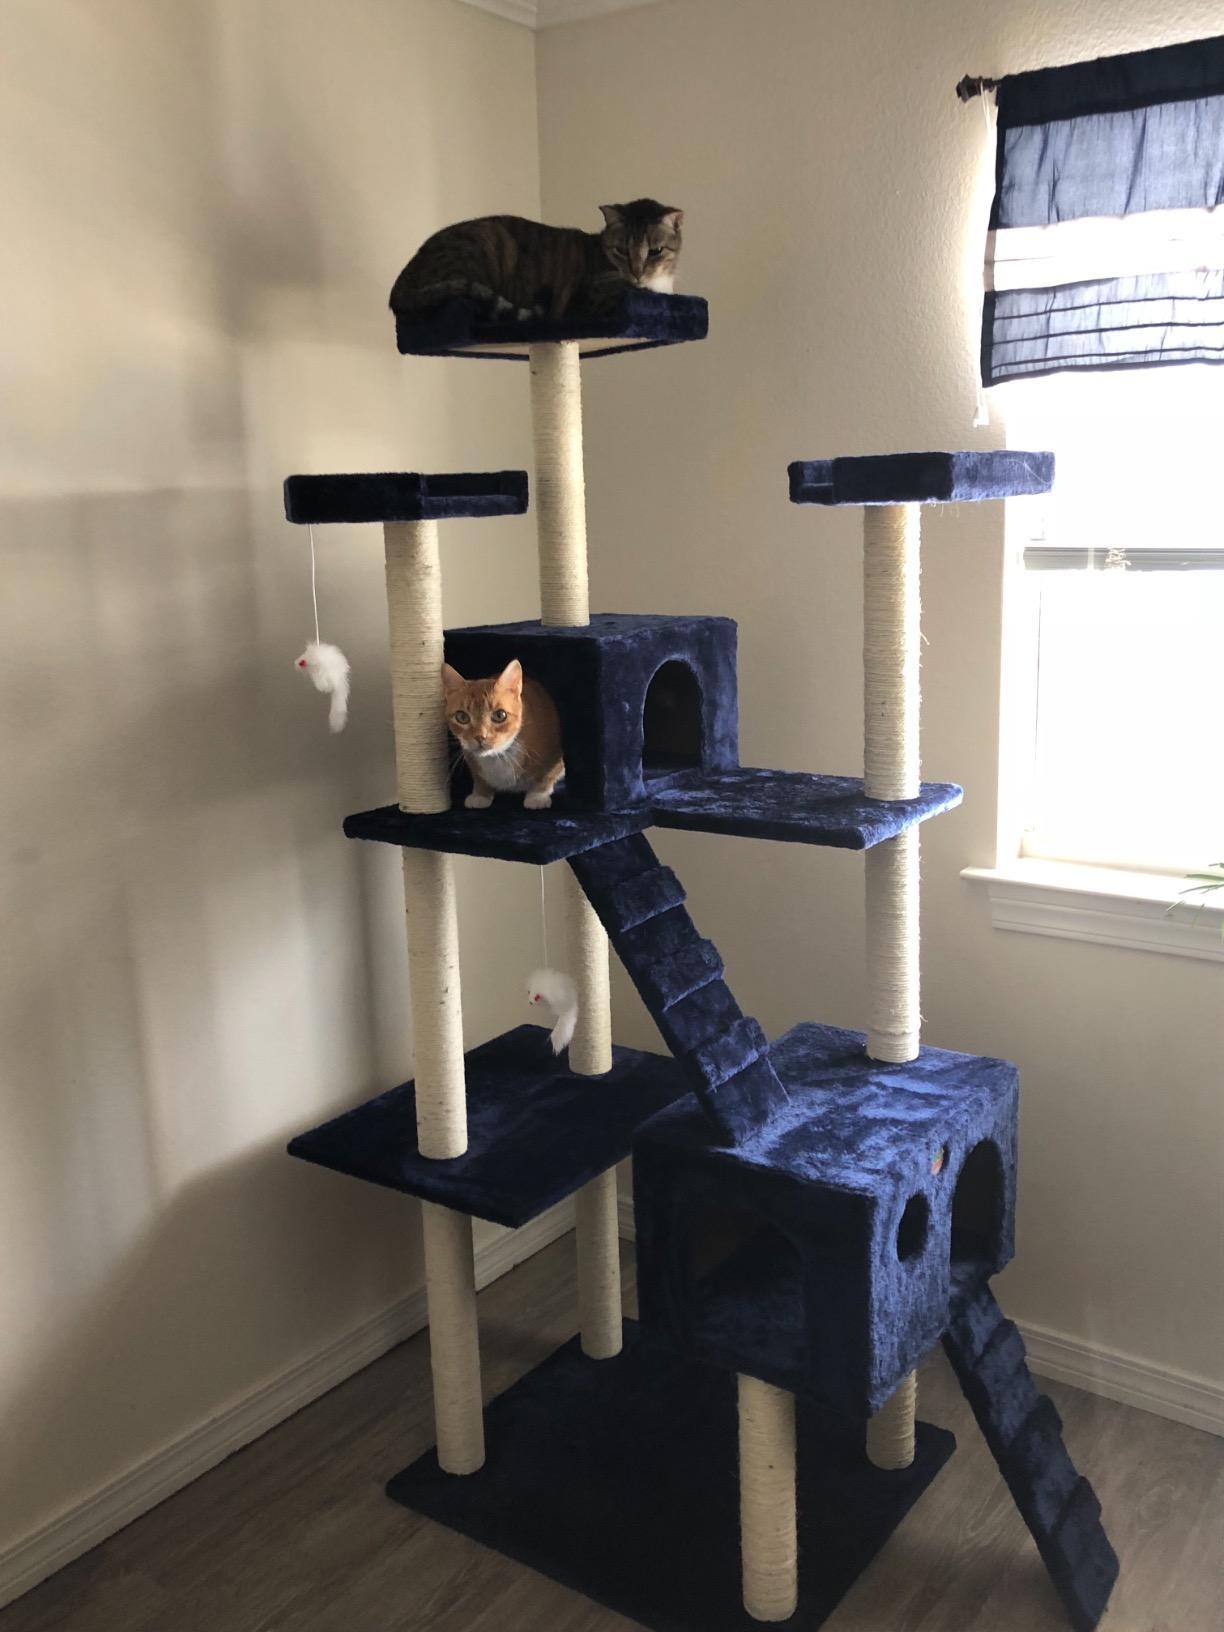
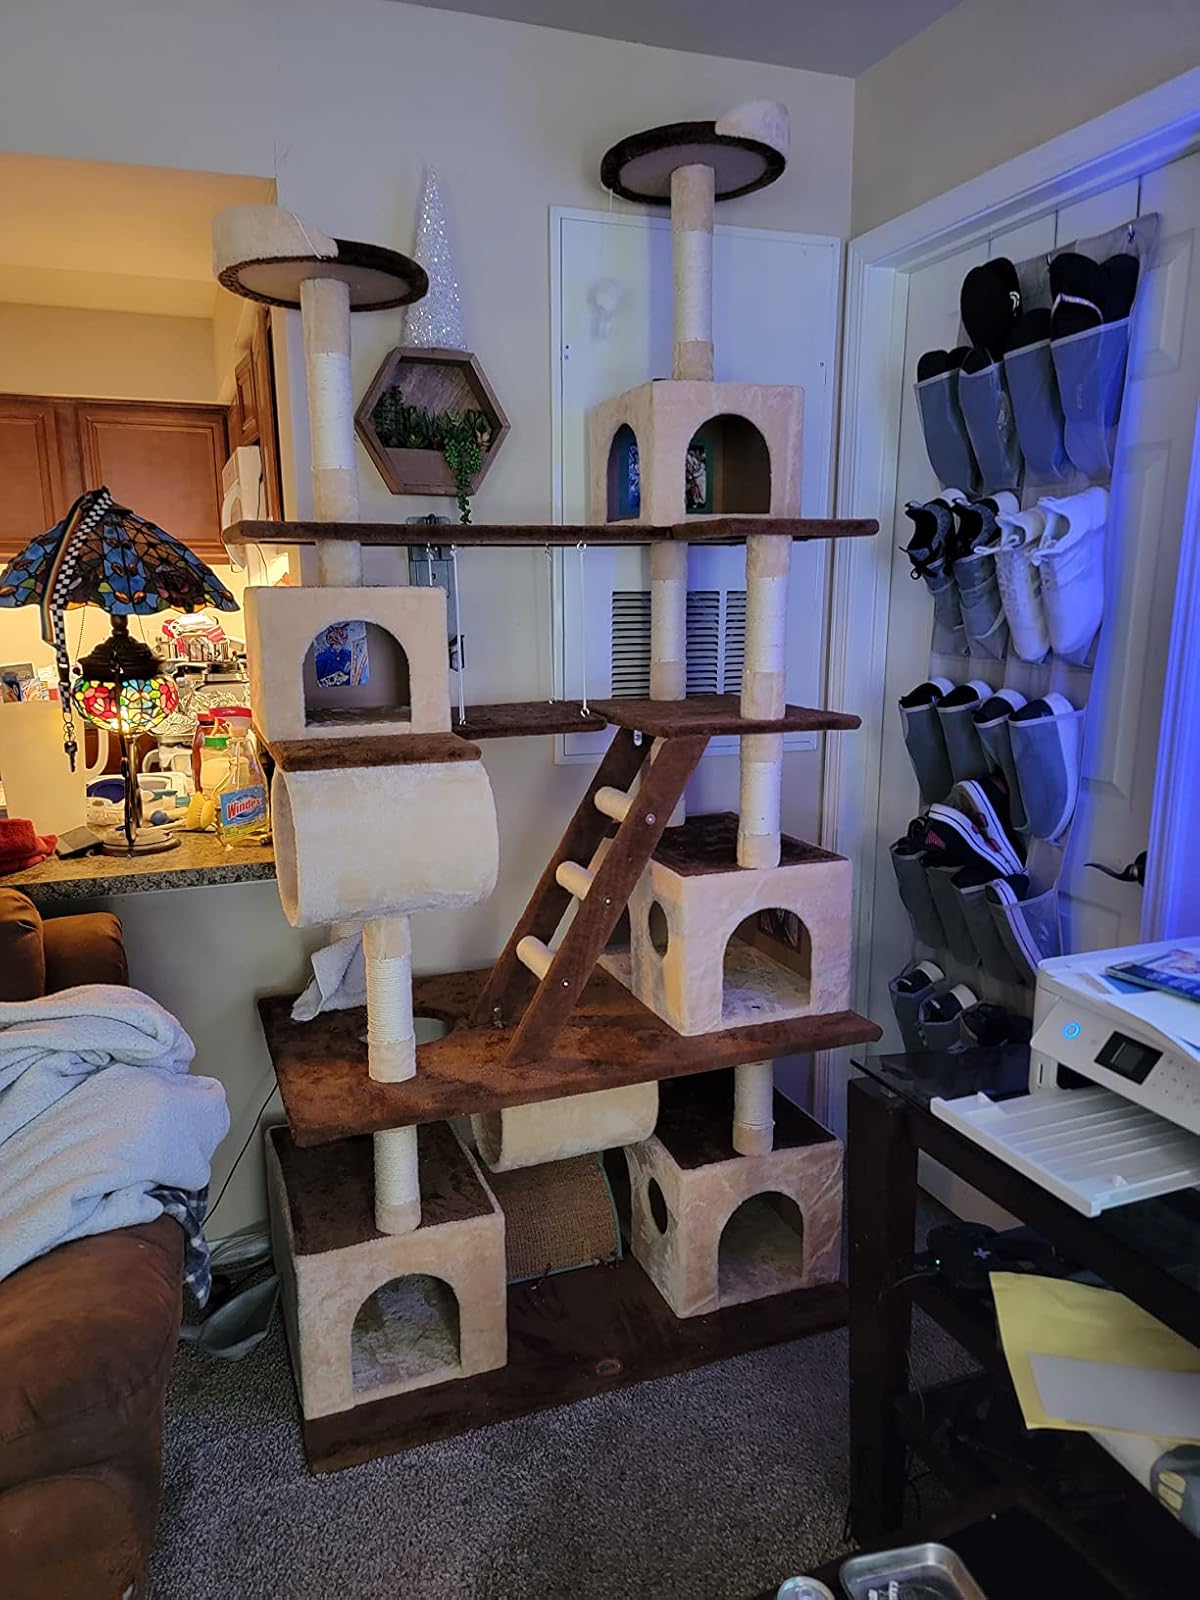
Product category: items_cat tree
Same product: no